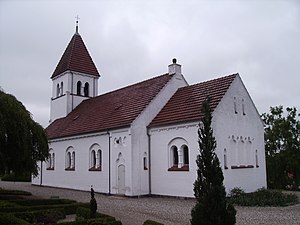
Vilhelm Petersen (1851-1931) / Arbejder
Broholm Kirke
Jens Vilhelm Petersen var en dansk arkitekt og kongelig bygningsinspektør over Fyn og Sønderjylland. Han søn, Knud Lehn Petersen, blev også arkitekt og overtog desuden faderens embede.